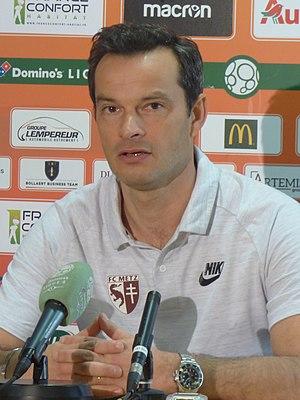
Vincent Hognon après le match RC Lens / FC Metz, comptant pour la vingt-quatrième journée du championnat de France de Ligue 2 2018-2019, le 9 février 2019, au Stade Bollaert-Delelis.
Vincent Hognon, né le 16 août 1974 à Nancy, est un footballeur et entraîneur français qui évoluait au poste de défenseur central. Devenu entraîneur, il dirigea notamment l'AS Nancy-Lorraine. Il est maintenant entraîneur du FC Metz.